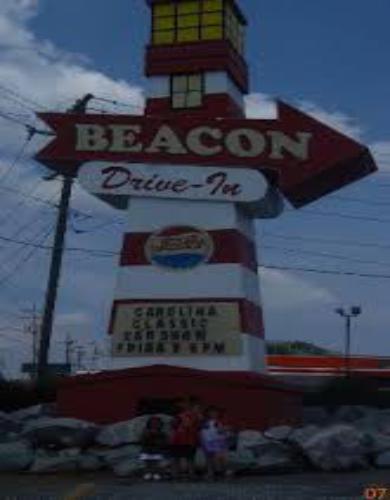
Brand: Beacon Drive In
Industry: Food